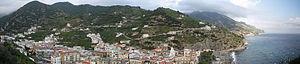
Minori est une commune italienne de la province de Salerne dans la région Campanie en Italie.